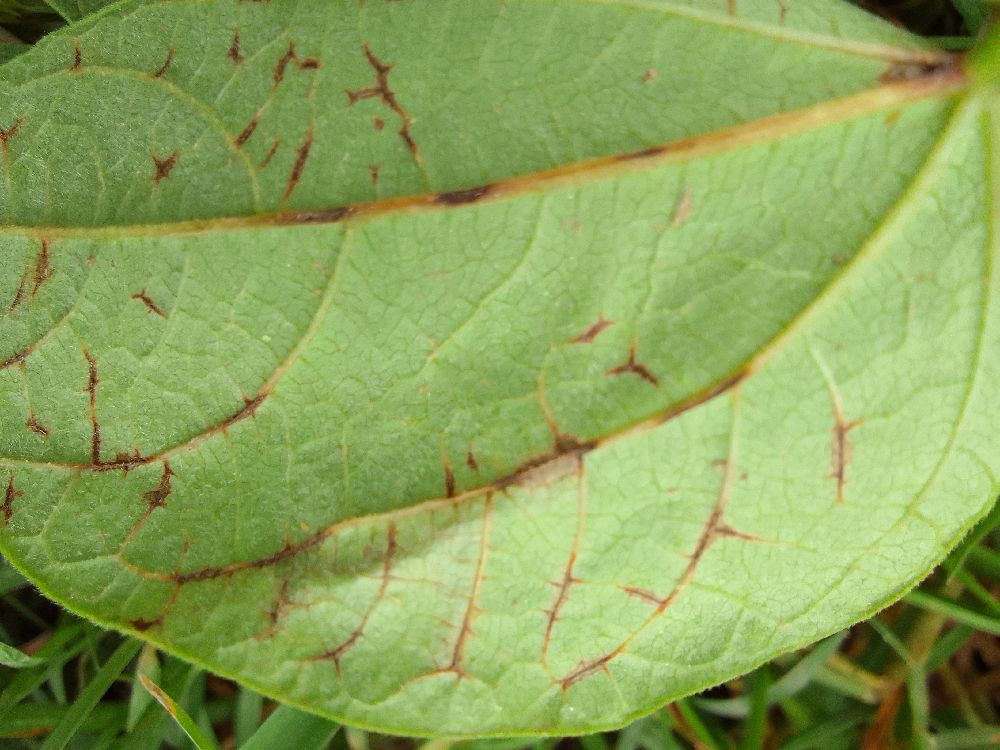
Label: anthracnose